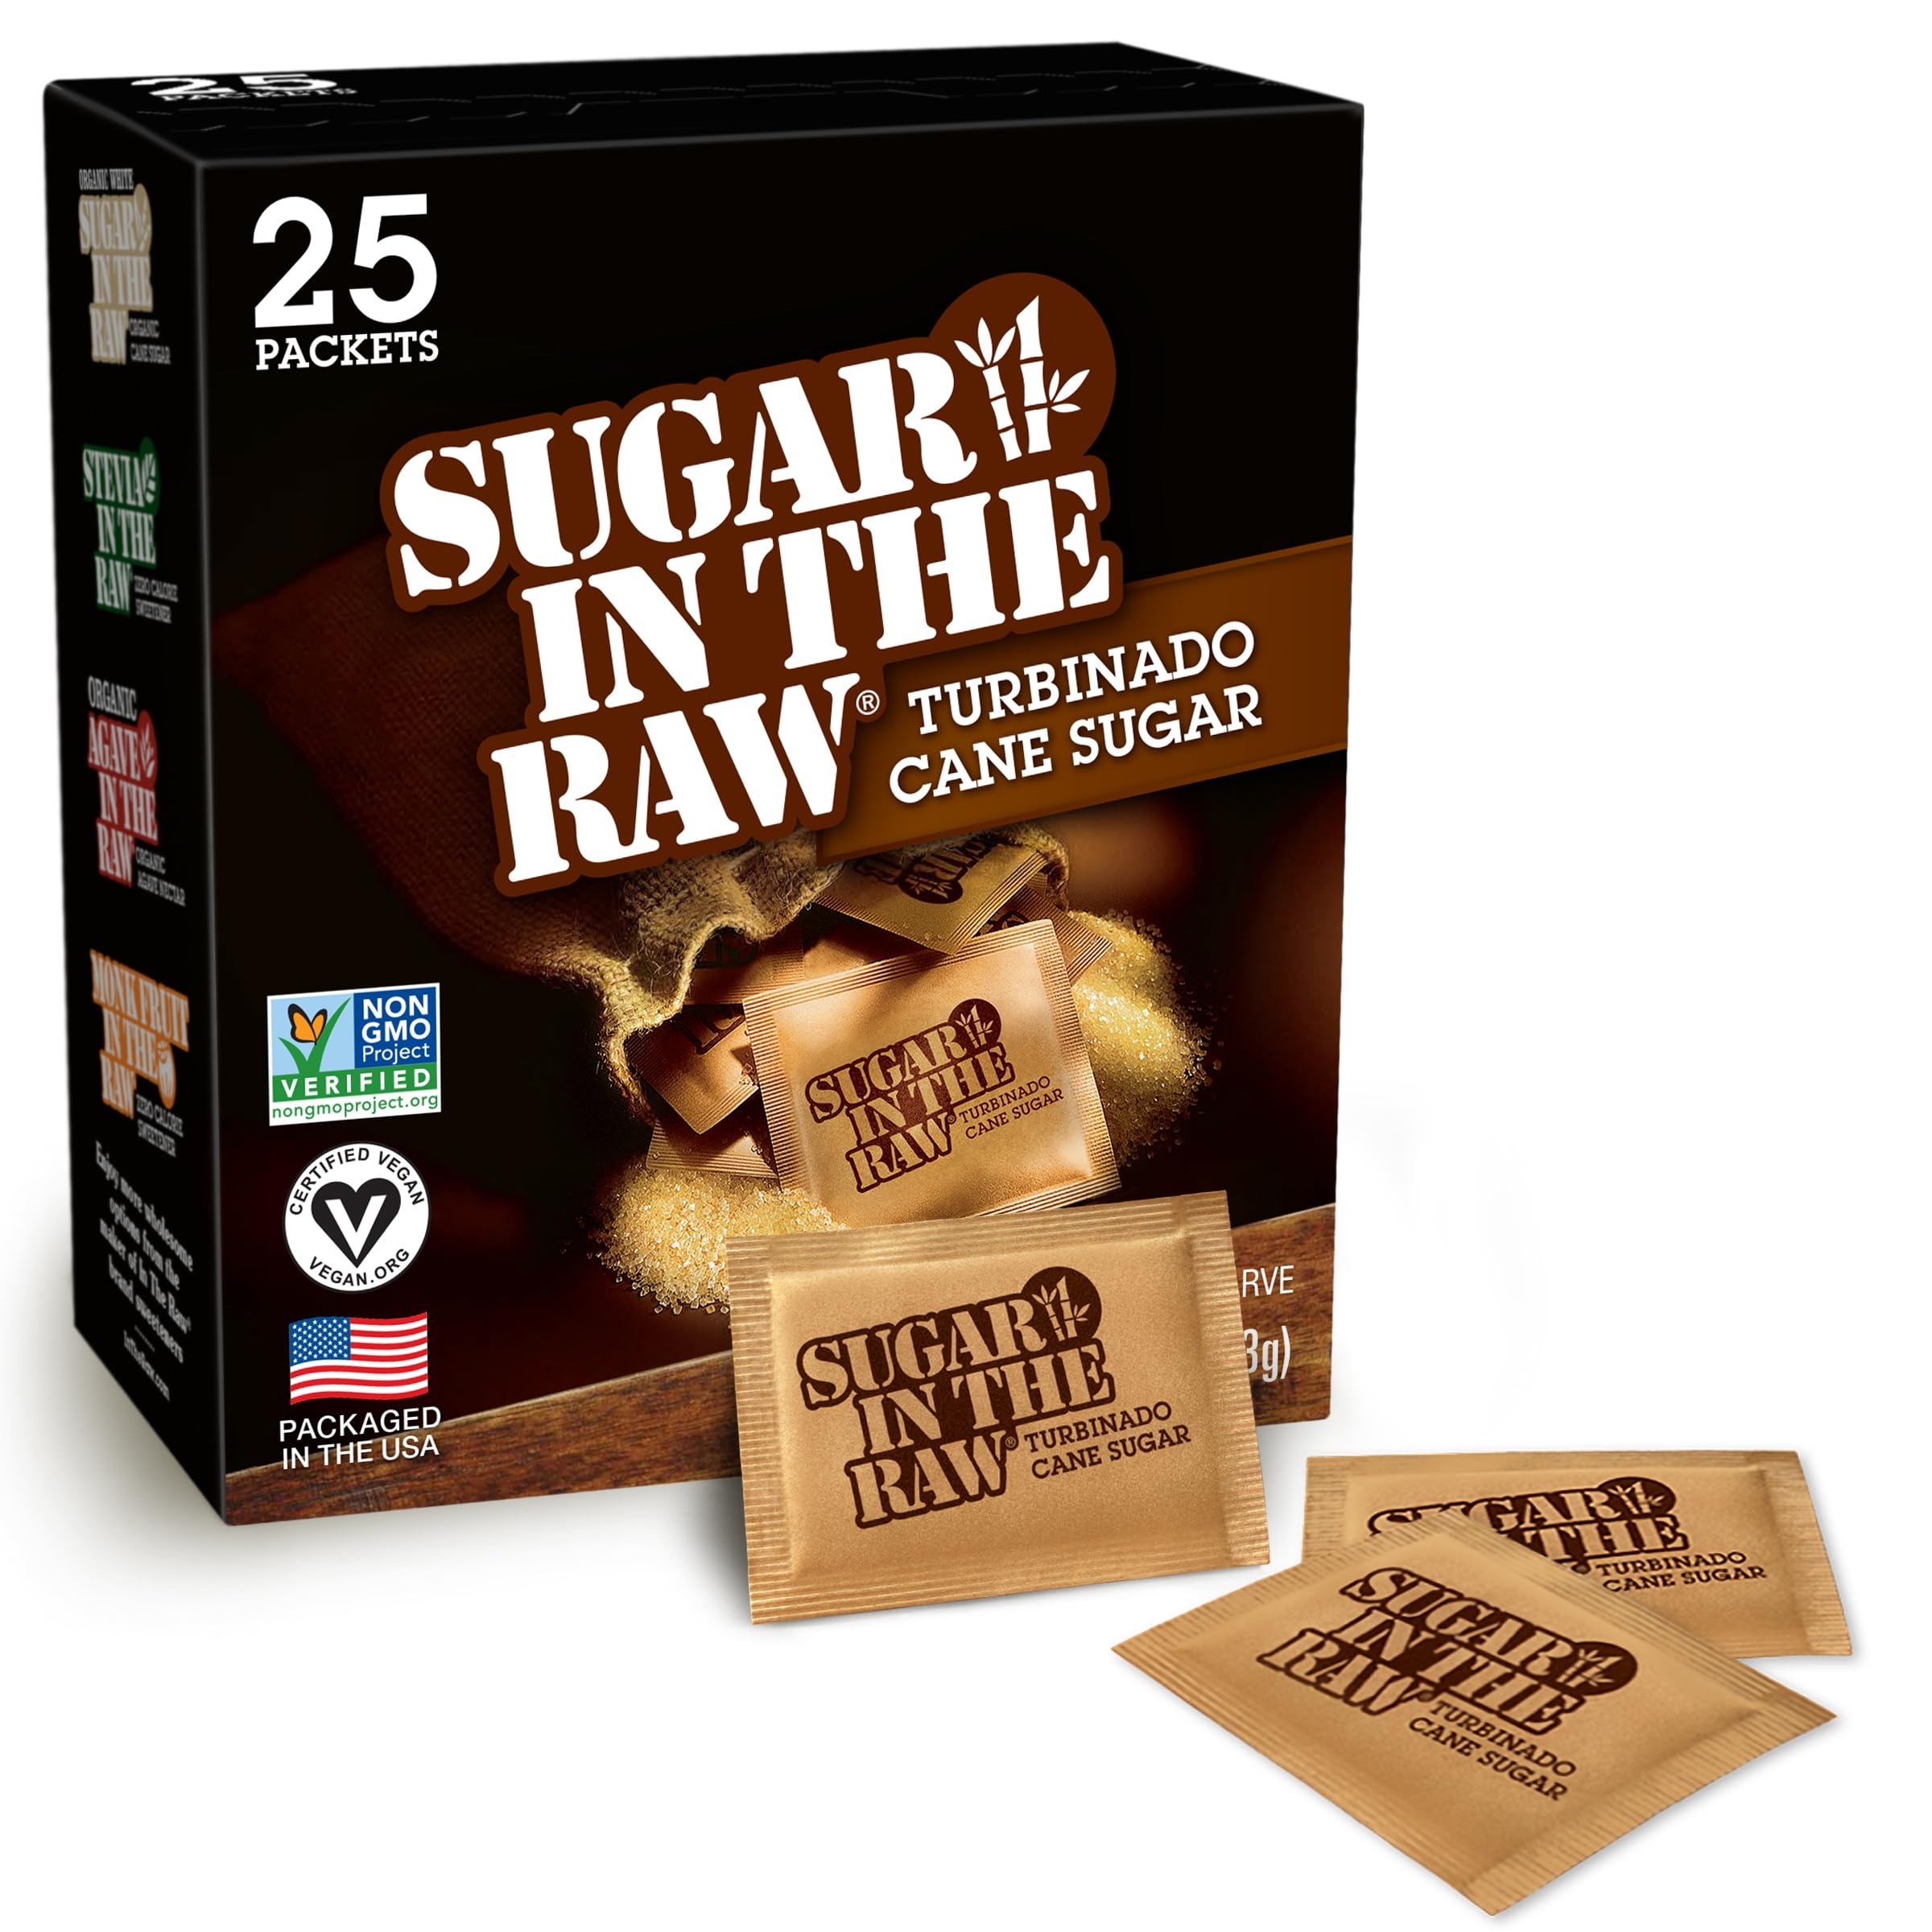
Item Name: Sugar In The Raw Turbinado Cane Sugar Packets, 25 Ct, Pure, All-Natural Turbinado Sugar, Non-GMO Project Verified, Kosher, Vegan and Gluten Free
Bullet Point 1: ALL-NATURAL SUGAR IN THE RAW PACKETS: Sweeten coffee, tea and more with the delicious, crunchy golden crystals of Sugar In The Raw Turbinado Cane Sugar Packets.
Bullet Point 2: A LESS REFINED NATURAL SUGAR: Grown in the tropics, Sugar In The Raw cane sugar is never bleached – maintaining a hearty golden color and the rich flavor of their natural molasses. Non-GMO Project Verified, vegan, kosher, gluten free, plant based and all natural.
Bullet Point 3: FOR EVERYDAY SWEETNESS: Sprinkle and stir premium sweetness into your morning coffee, make a delicious mug of tea or add to cereal and fruit for a delicious treat.
Bullet Point 4: FOR ALL YOUR SWEETENING NEEDS: Our granulated turbinado sugar is also available in a box or bag to meet your baking needs.
Bullet Point 5: NO NONSENSE, JUST NATURAL SWEETENERS: Founded in 1970 when we began the search for a less processed sugar, In The Raw has 50+ years of sweetener expertise. Today, we offer a variety of versatile sweeteners plucked from the earth for every occasion.
Value: 4.0
Unit: Count

Price: 6.17